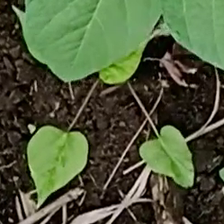
Weed species: Obscure_morning _glory(Ipomoea obscura)